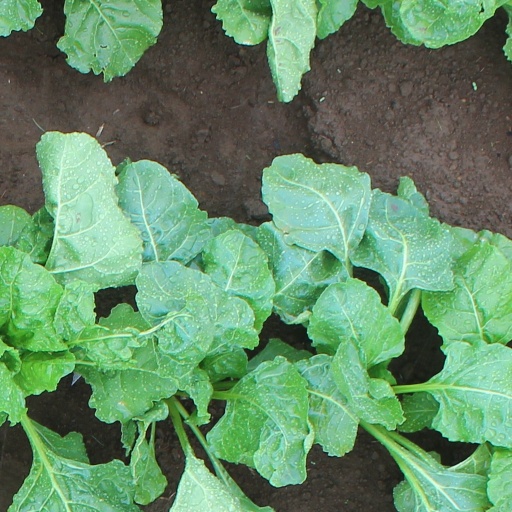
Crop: sugar beet